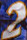
Number: 2